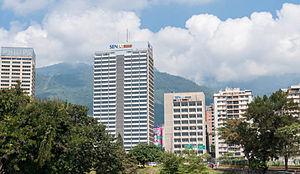
Le ministère de l'Économie et des Finances est un ministère du gouvernement du Venezuela dont les portefeuilles similaires datent de 1810 avec la constitution d'un secrétariat aux Impôts. L'actuel ministre est Simón Zerpa depuis le 26 octobre 2017.